Elizabeth Nichols

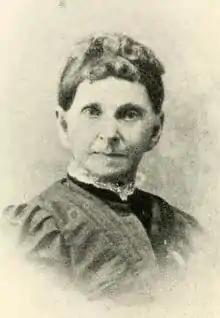
Elizabeth Nichols, from 1897 publication.

Elizabeth B. Nichols (1821–1911), was a Union nurse during the American Civil War.